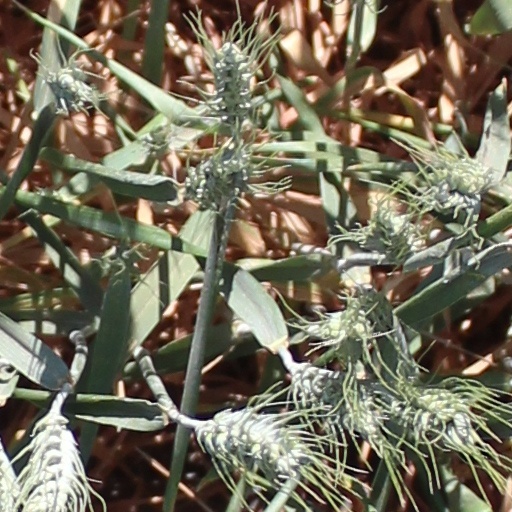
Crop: wheat